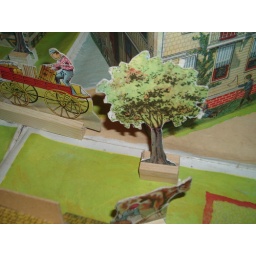
A cow in the street ...